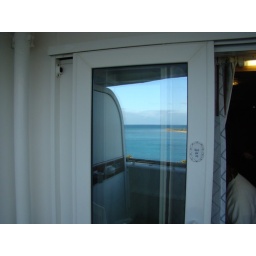
An Eastern Caribbean cruise aboard the Disney Magic.Reflection in our balcony door